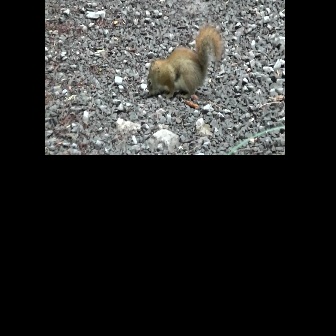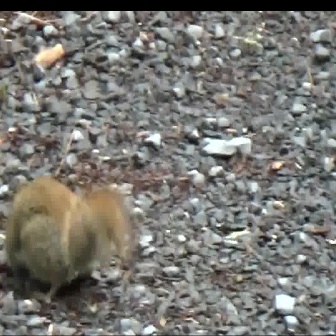
  Please identify the target specified by the bounding box [146,23,222,98] in the first image and locate it in the second image. Return the coordinates in [x_min,y_min,x_max,y_max] format.
Answer: [4,175,133,304]